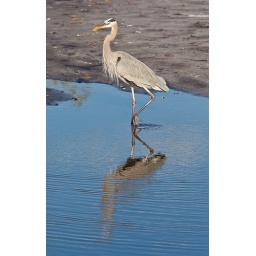
Bird walking in water